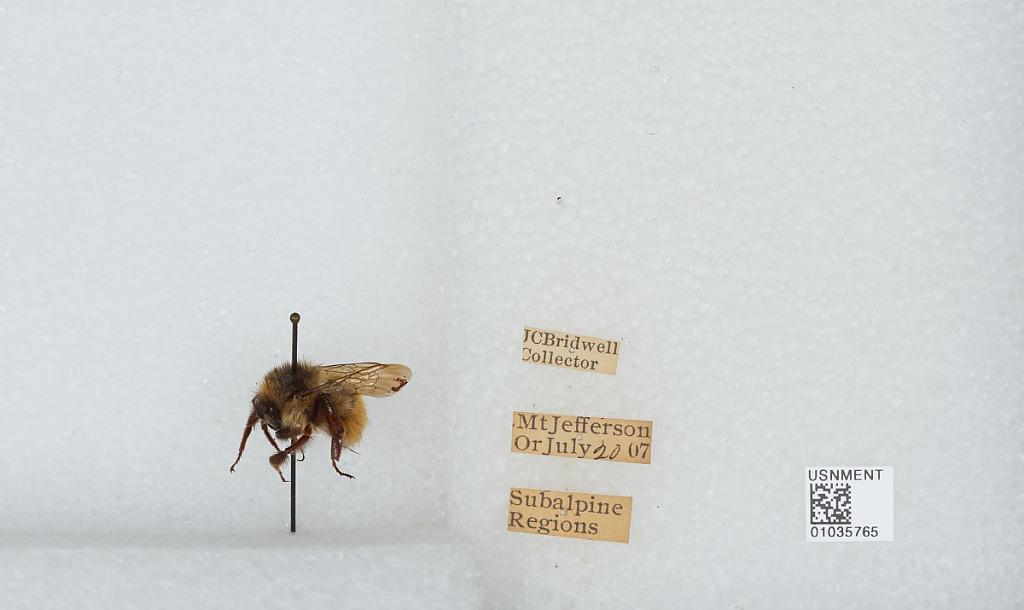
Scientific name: Bombus (Pyrobombus) melanopygus Nylander
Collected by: J. Bridwell
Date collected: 1907-7-20
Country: United States
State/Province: Oregon
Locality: Mount Jefferson, Subalpine Regions
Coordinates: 44.6742, -121.799